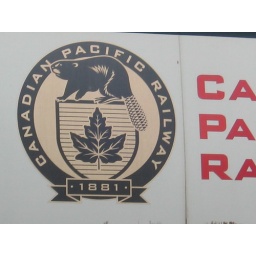
Photographed off of a railroad car on Rte. 611 near the Delaware Water Gap, Pa. Taken on July 2, 2008.